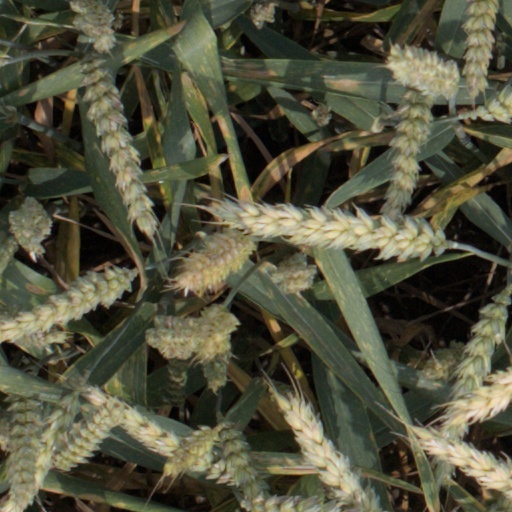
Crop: wheat